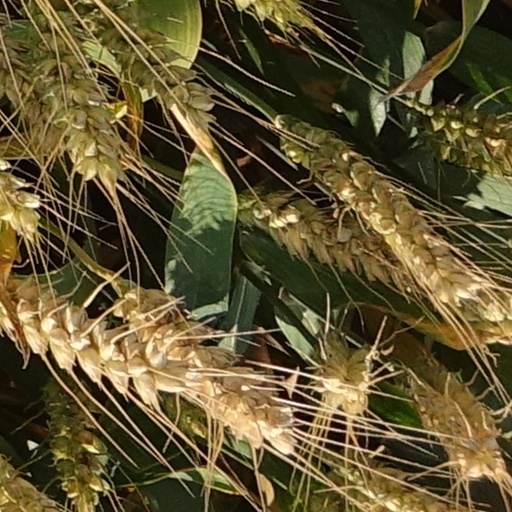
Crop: wheat